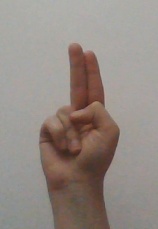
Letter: taa